Walcha, New South Wales

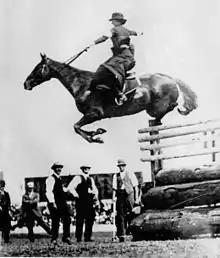
Mrs Esther Stace riding sidesaddle and clearing a record 6'6" at the Sydney Royal Easter Show

Walcha residents who have been awarded the Medal of the Order of Australia (OAM) are: